Dirgheshwari temple

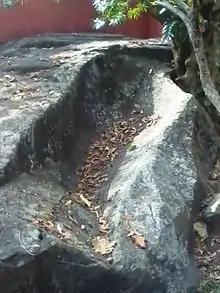
This structure in stone is believed by locals as the boat used by nymps from heaven for water sports in nearby pond

Every year people from far of places use to visit Dirgheswari Temple to witness the animal sacrifice and Durga Puja celebrations. In order to accommodate the increasing numbers of pilgrims and other people, the temple compound is extended, due to which one portion of brick wall, constructed during the Ahom reign has to be brought down.